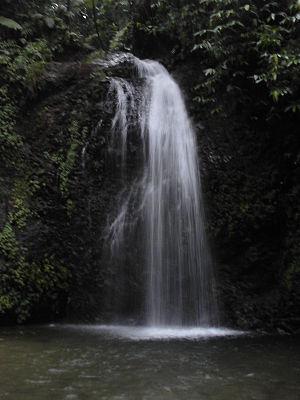
Cascade de Saut Gendarme à Fonds-Saint-Denis en Martinique
Fonds-Saint-Denis est une commune française, située dans le département de la Martinique. Ses habitants sont appelés les Denisiens.